Politics of Bangladesh

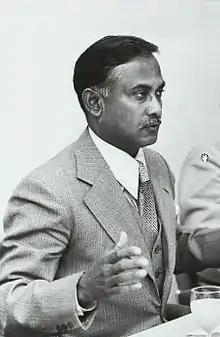
Ziaur Rahman delivering a speech at a public conference in 1979

Following Khondaker Mostaq Ahmad's removal and assassination of Brigadier General Khaled Musharaf by a segment of army personnel in 1975, a very short lived revolution resulted in the emergence of arrested deputy Army Chief of Staff Major General Ziaur Rahman ("Zia"), who managed to take the lead and bring the whole nation out of a political quagmire. His first action was to communicate to the people through radio and television and bring order and calm to the nation. He pledged full support to the civilian government headed by President Chief Justice Sayem. Acting at Zia's behest, Sayem dissolved Parliament, and instituted state of emergency under martial law. Zia brought an end to the turbulence within the army. In 1976, Colonel Abu Taher was tried for treason and executed. Fresh elections were to be in 1977 under a multi party democracy with full freedom of the press.